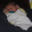
Label: baby